Coronation Scot

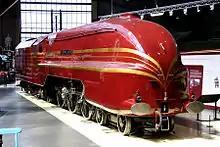
Streamlined Coronation Class locomotive, used for the service. The first five were originally painted blue with silver lines; the next fifteen streamlined locos were crimson and gold as shown here

The streamlined Coronation Class locomotives were specially developed for the service, and were amongst the most powerful steam locomotives to operate on British railways. On a press run preparatory to the introduction of the service in June 1937, LMS Coronation Class 6220 "Coronation", newly built, achieved a speed of 114 miles per hour (183 km/h) near Crewe.